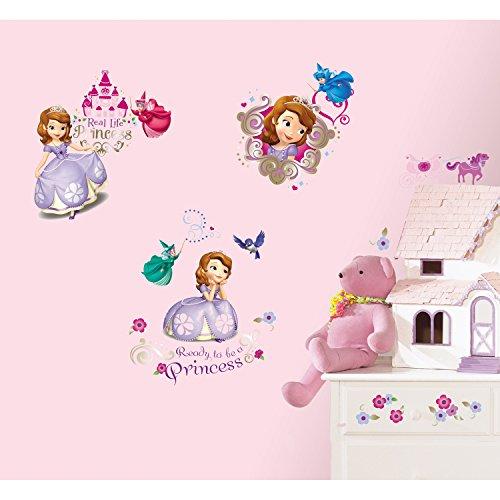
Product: RoomMates Sofia The First Peel And Stick Wall Decals
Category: Tools & Home Improvement | Paint, Wall Treatments & Supplies | Wall Stickers & Murals
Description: Comes with 37 decals; Decals range from 1" wide x 1" high to 9" wide x 9" high.
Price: $10.00